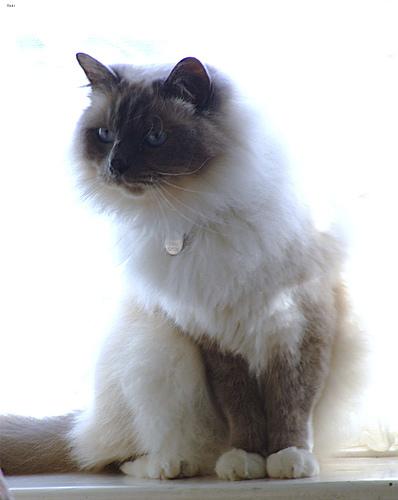
Breed: Birman